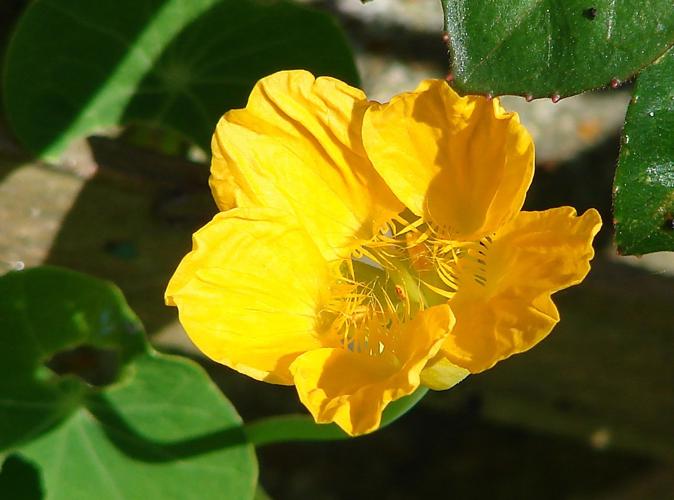
Label: watercress